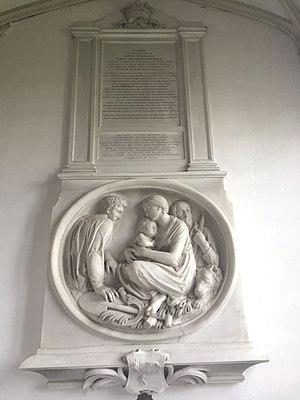
John William Egerton, 7ᵉ comte de Bridgewater FRS, connu sous le nom de John Egerton jusqu'en 1803, était un officier de cavalerie britannique, et un homme politique Tory qui a siégé à la Chambre des communes de 1777 à 1803 puis est devenu comte de Bridgewater.